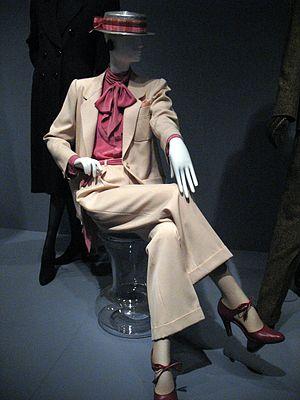
Le tailleur-pantalon est un ensemble constitué d’une veste et d’un pantalon ; il se distingue du simple tailleur, généralement assorti d'une jupe.
Yves Mathieu-Saint-Laurent, dit Yves Saint Laurent, né le 1ᵉʳ août 1936 à Oran en Algérie et mort le 1ᵉʳ juin 2008 à Paris en France, est un grand couturier français, l'un des plus célèbres au monde et dont les collections de haute couture font partie de l'histoire du XXᵉ siècle.